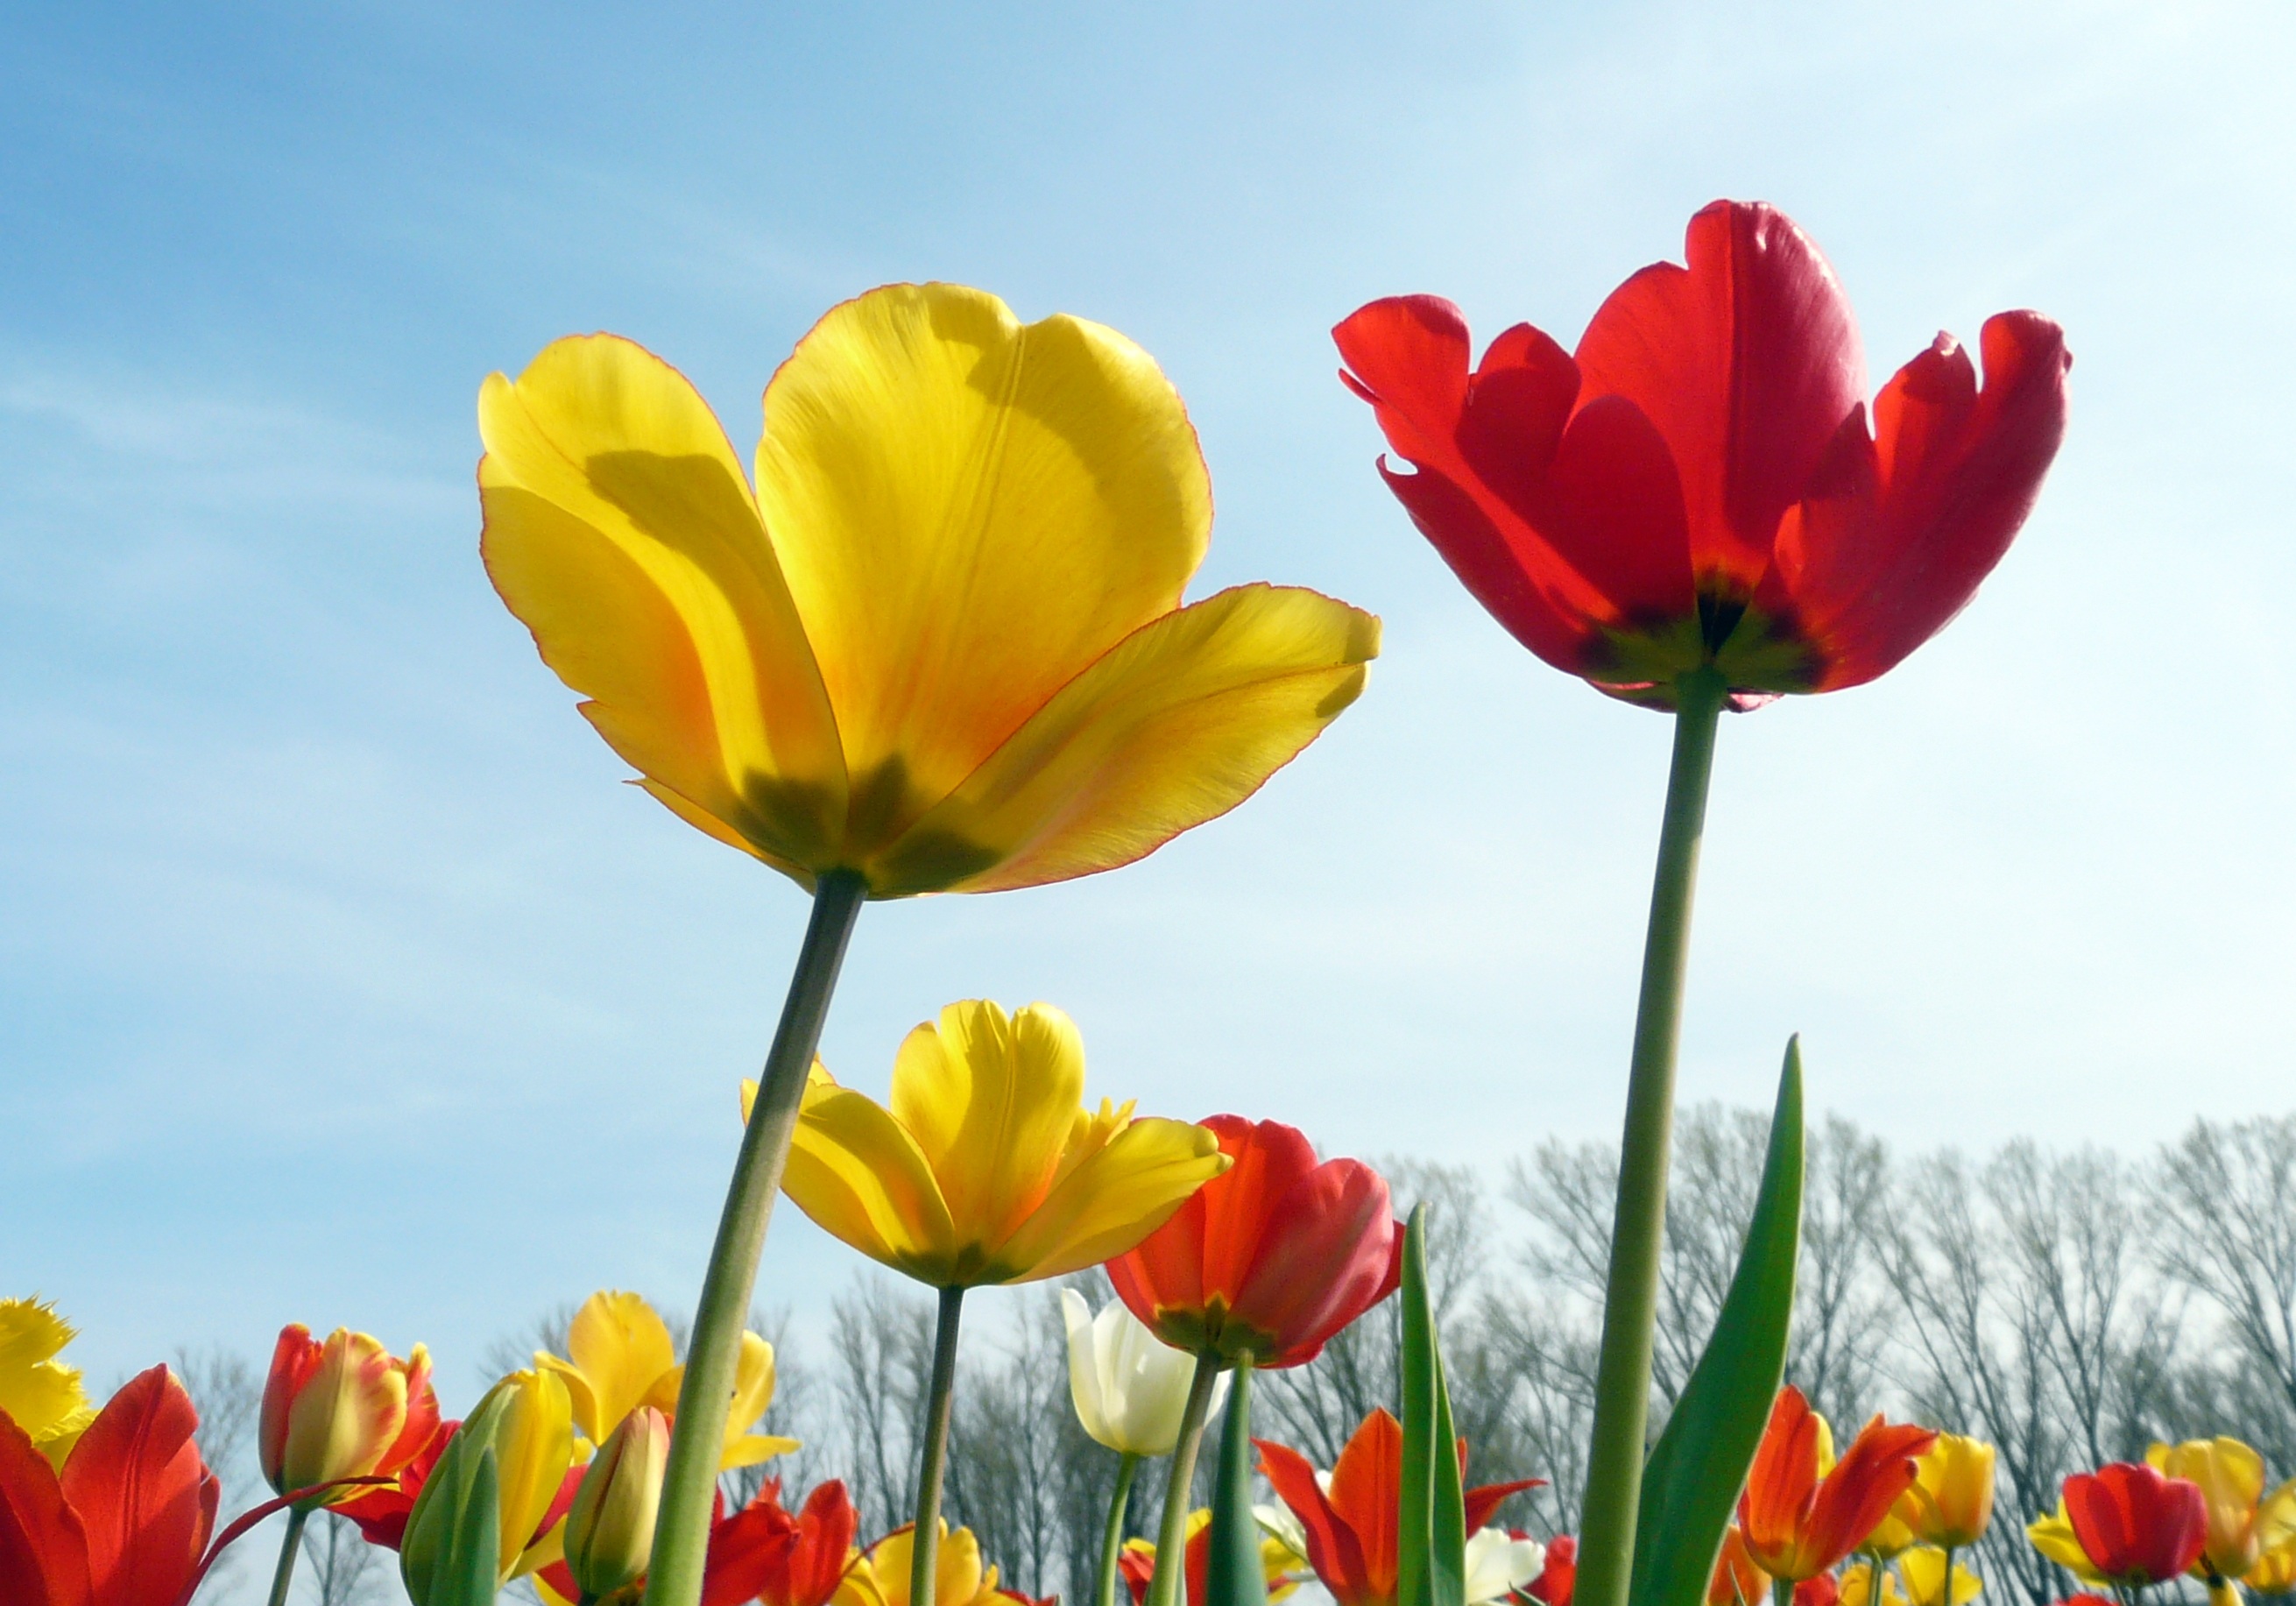
blossom, plant, field, flower, petal, bloom, tulip, spring, red, color, yellow, flora, flowering plant, tulip field, yellow tulips, land plant